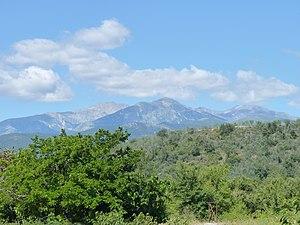
Vue du massif du Canigou depuis Céret (Pyrénées-Orientales, Languedoc-Roussillon, France) Català: Vista del massís del Canigó des de Ceret (Pirineus Orientals, Llenguadoc Rosselló, França) Español: Vista del macizo del Canigó desde Ceret (Pirineos Orientales, Languedoc-Rosselló, Francia)
Le Canigou est un tableau cubiste de Juan Gris réalisé en décembre 1921 à Céret et représentant une nature morte avec, en fond, aperçu par une fenêtre ouverte, le massif du Canigou.